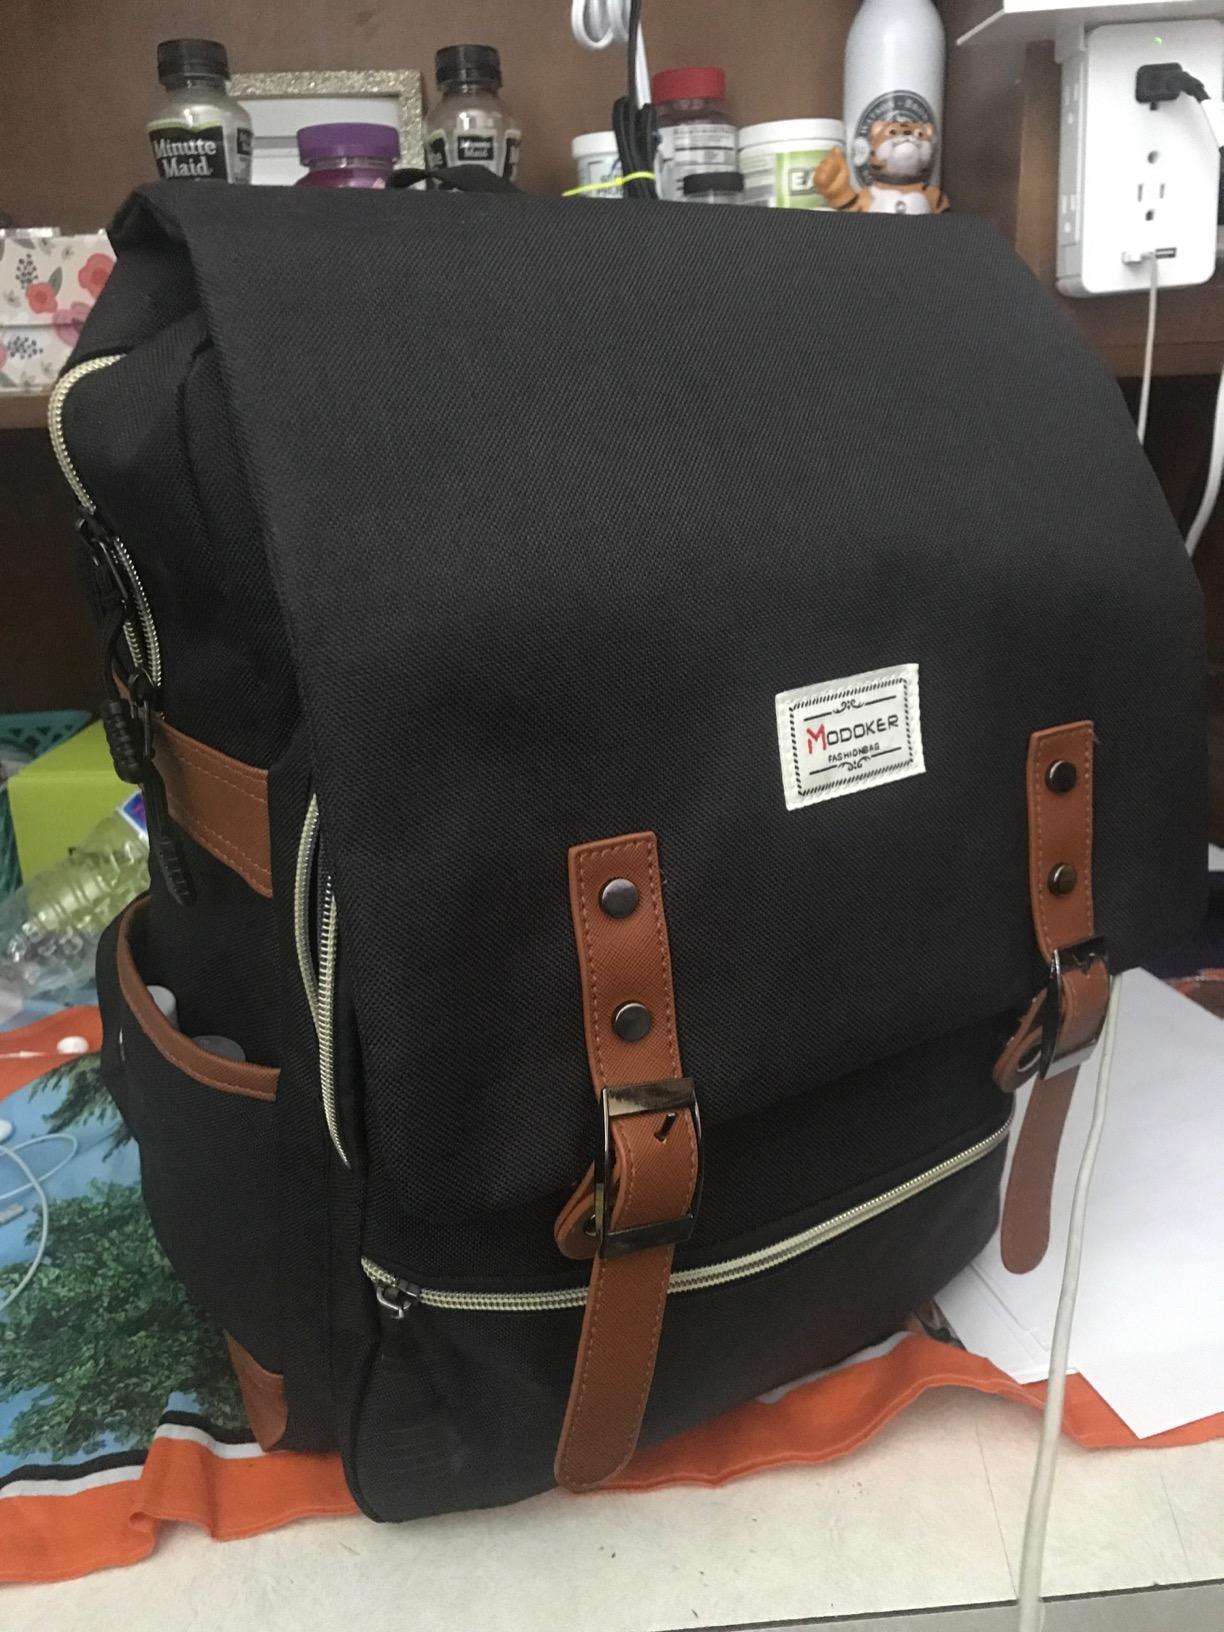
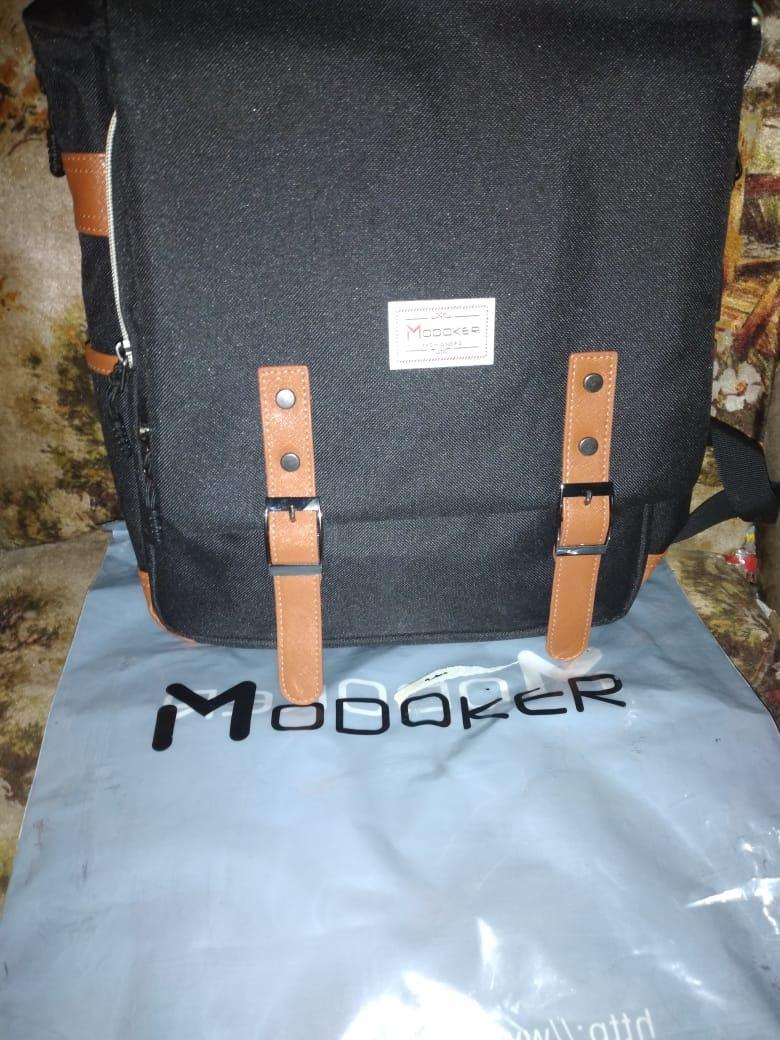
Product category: bag
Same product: yes